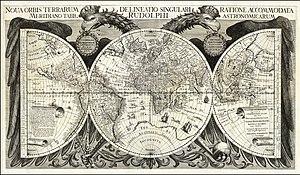
Les tables rudolphines, sont des tables astronomiques établies par Johannes Kepler et publiées en 1627. Elles sont fondées sur les lois du mouvement des planètes qu'il avait découvertes, et utilisent les observations d'une grande qualité de Tycho Brahe auquel Kepler rend hommage dans l'ouvrage. Elles bénéficient de la découverte récente des logarithmes que Kepler utilise pour ses calculs.
Les grandes découvertes sont la période historique qui s'étend du début du XVᵉ siècle jusqu'au début du XVIIᵉ siècle. Durant cette période, les monarchies et de riches compagnies commerciales européennes financent de grandes expéditions dans le but d'explorer le monde, cartographier la planète et établir des contacts directs avec l'Afrique, l'Amérique, l'Asie et l'Océanie. L'expression d’Âge des découvertes est également utilisée par les cartographes.
La poudre à canon est utilisée pour la première fois à Banská Štiavnica en Slovaquie pour extraire des minerais souterrains.
Voyage de découvertes aux terres australes est le titre court d'un récit de voyage dont la première édition fut publiée par François Péron en 1807 et qui fut par la suite complété et corrigé par Louis Claude de Saulces de Freycinet jusque dans les années 1820. Elle décrit le périple qu'ils firent jusqu'en Australie dans le cadre de l'expédition Baudin, une expédition scientifique française partie du Havre le 19 octobre 1800 et qui ramena en métropole un très grand nombre de spécimens botaniques ou zoologiques inconnus par les savants européens de l'époque.